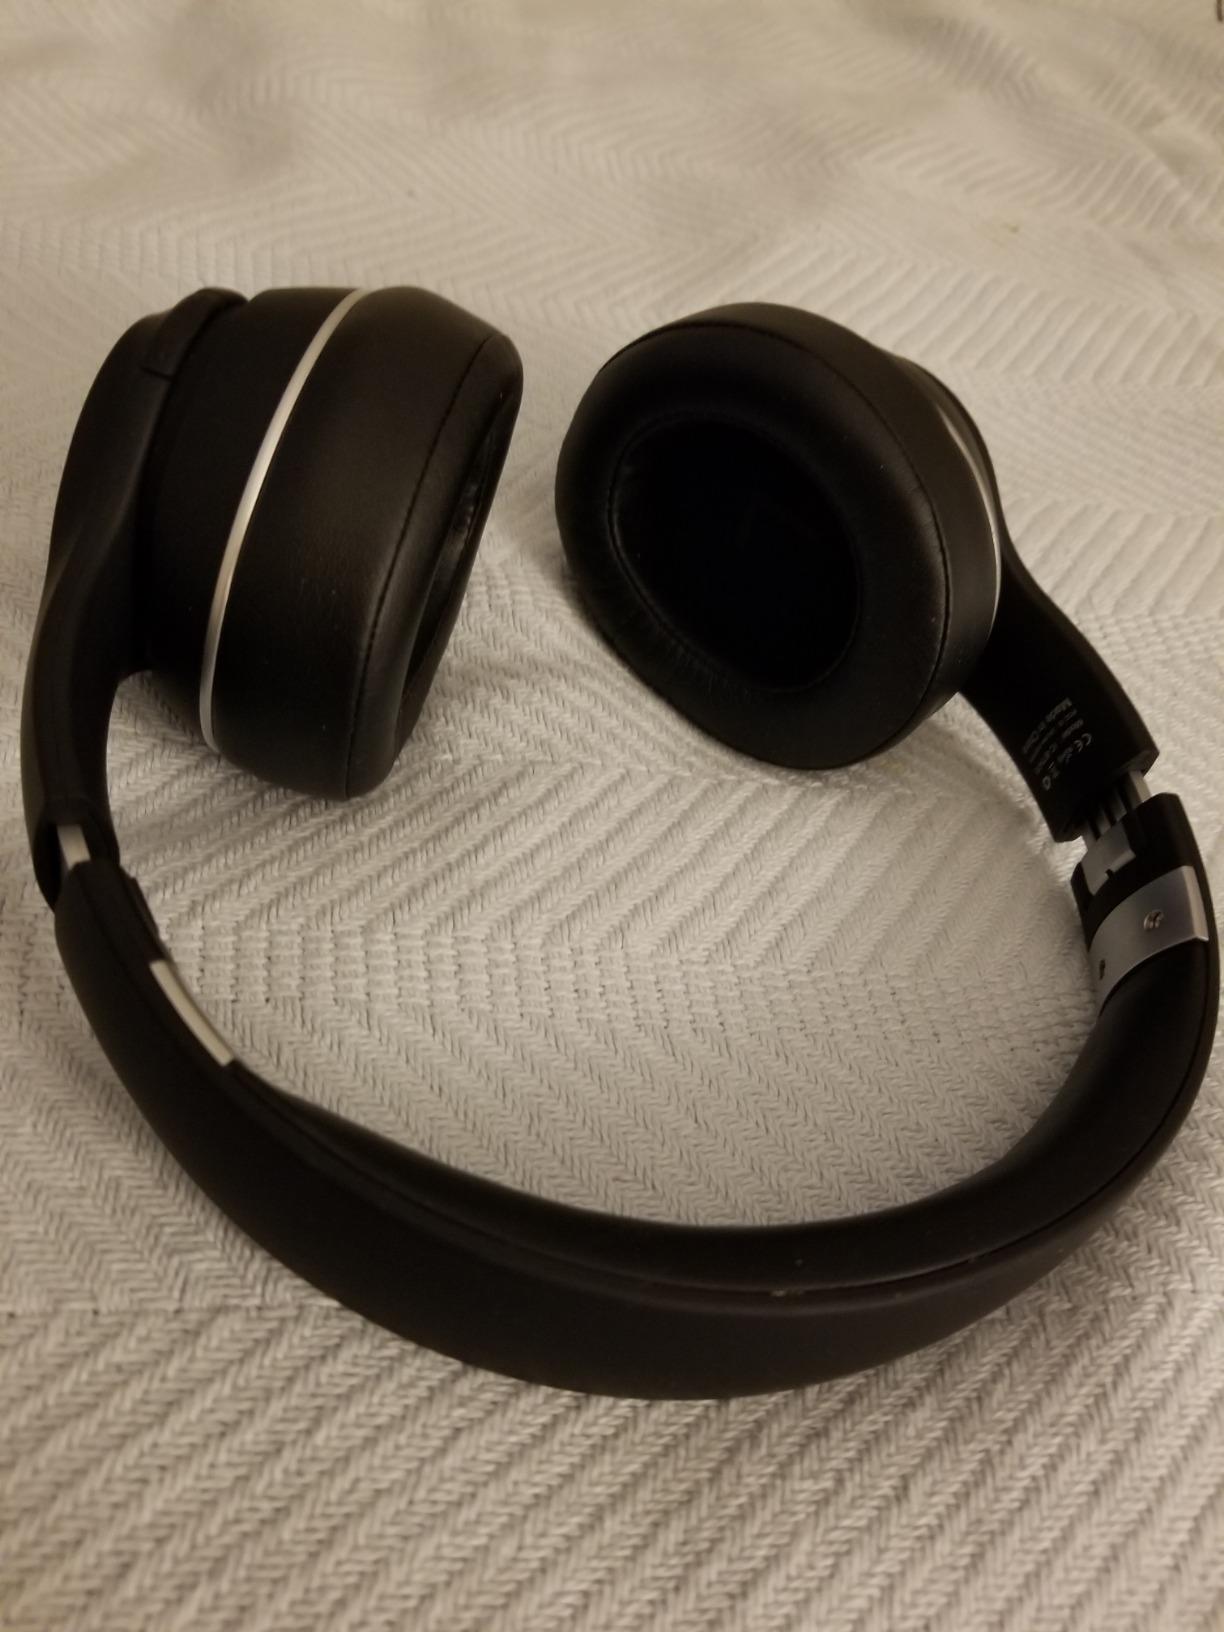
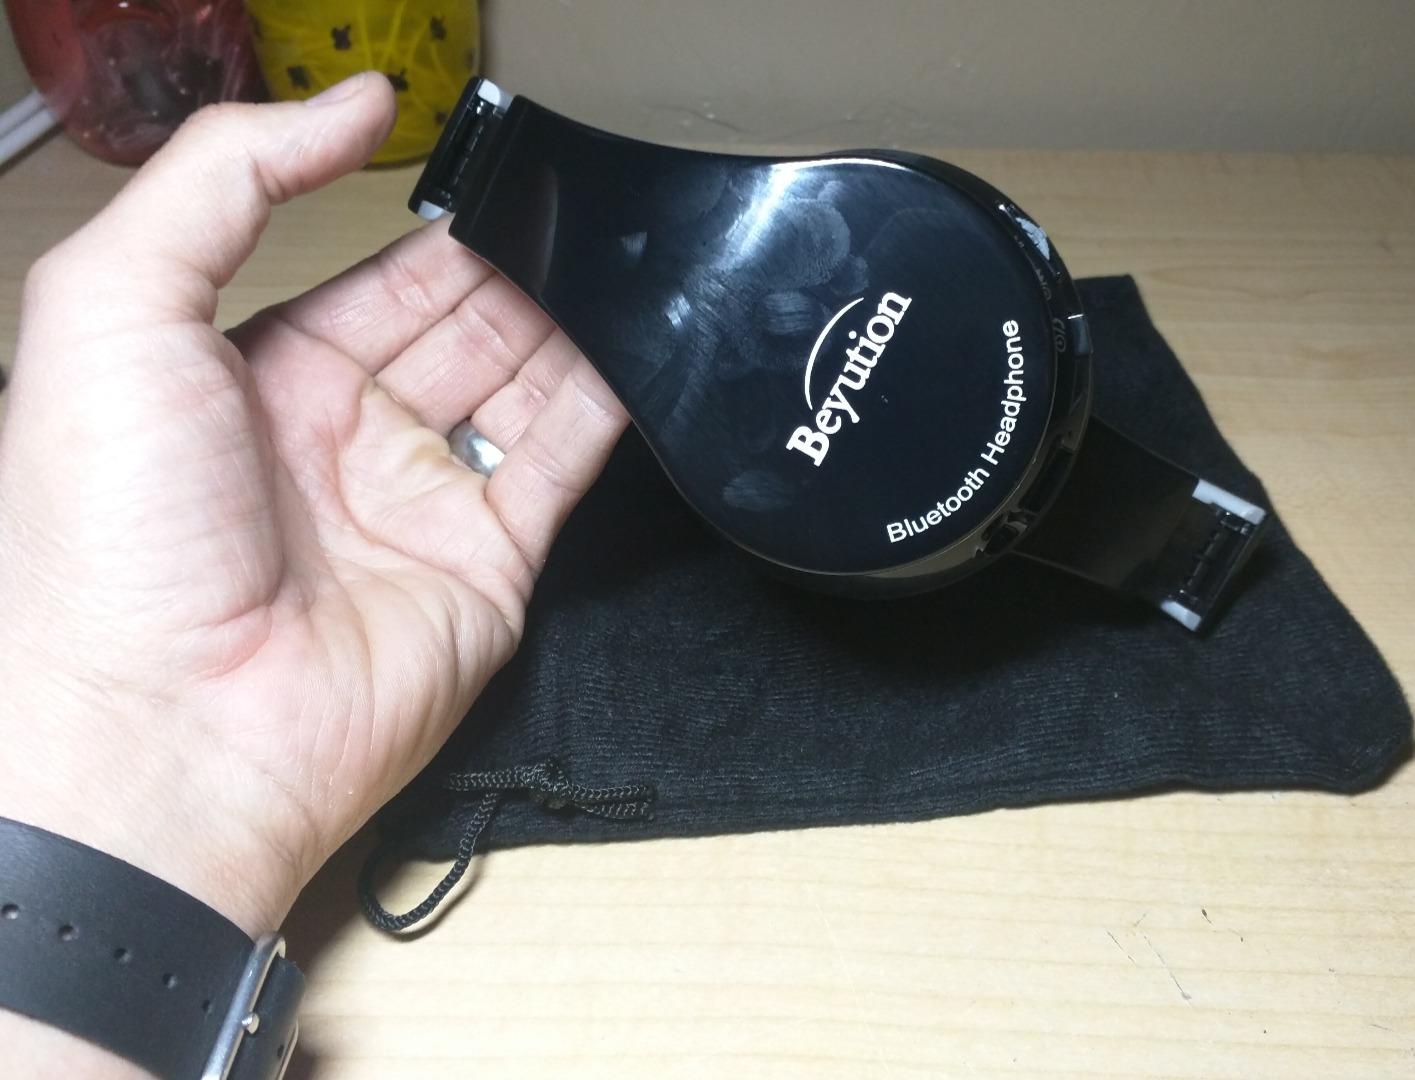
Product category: headphones
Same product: no